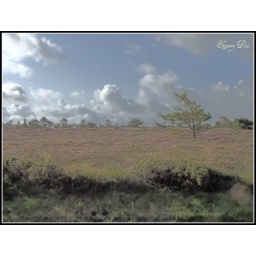
Purple heathers and green grass really stand out in contrast to the sky. My 1st HDR.